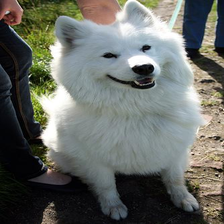
Species: dog
Breed: samoyed